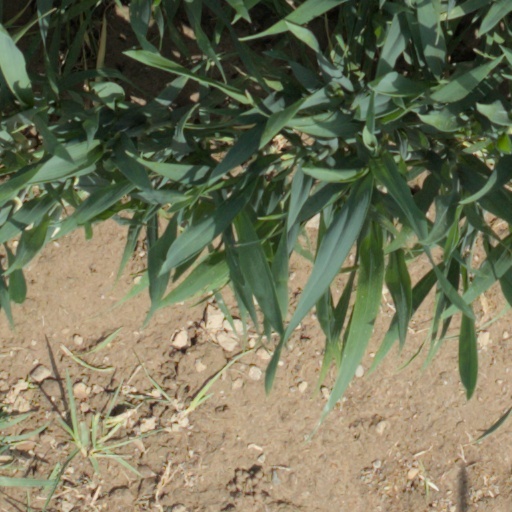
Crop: wheat